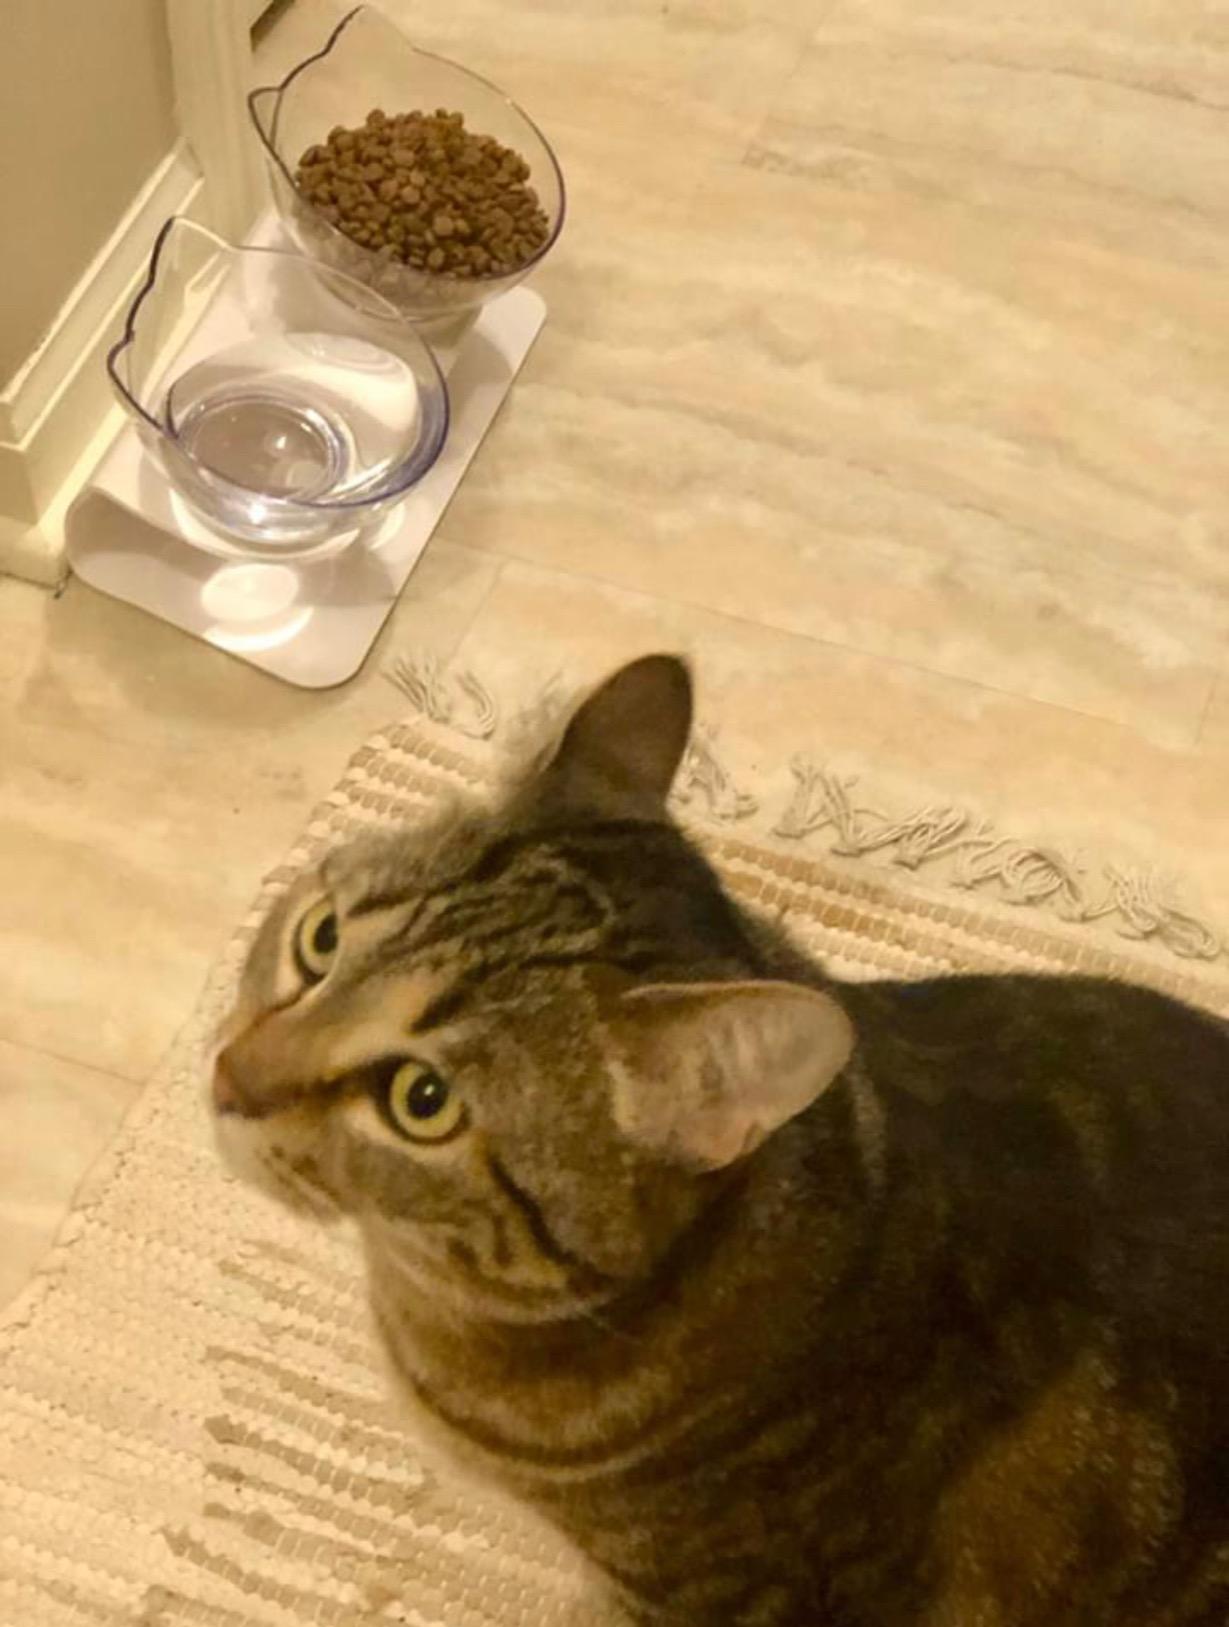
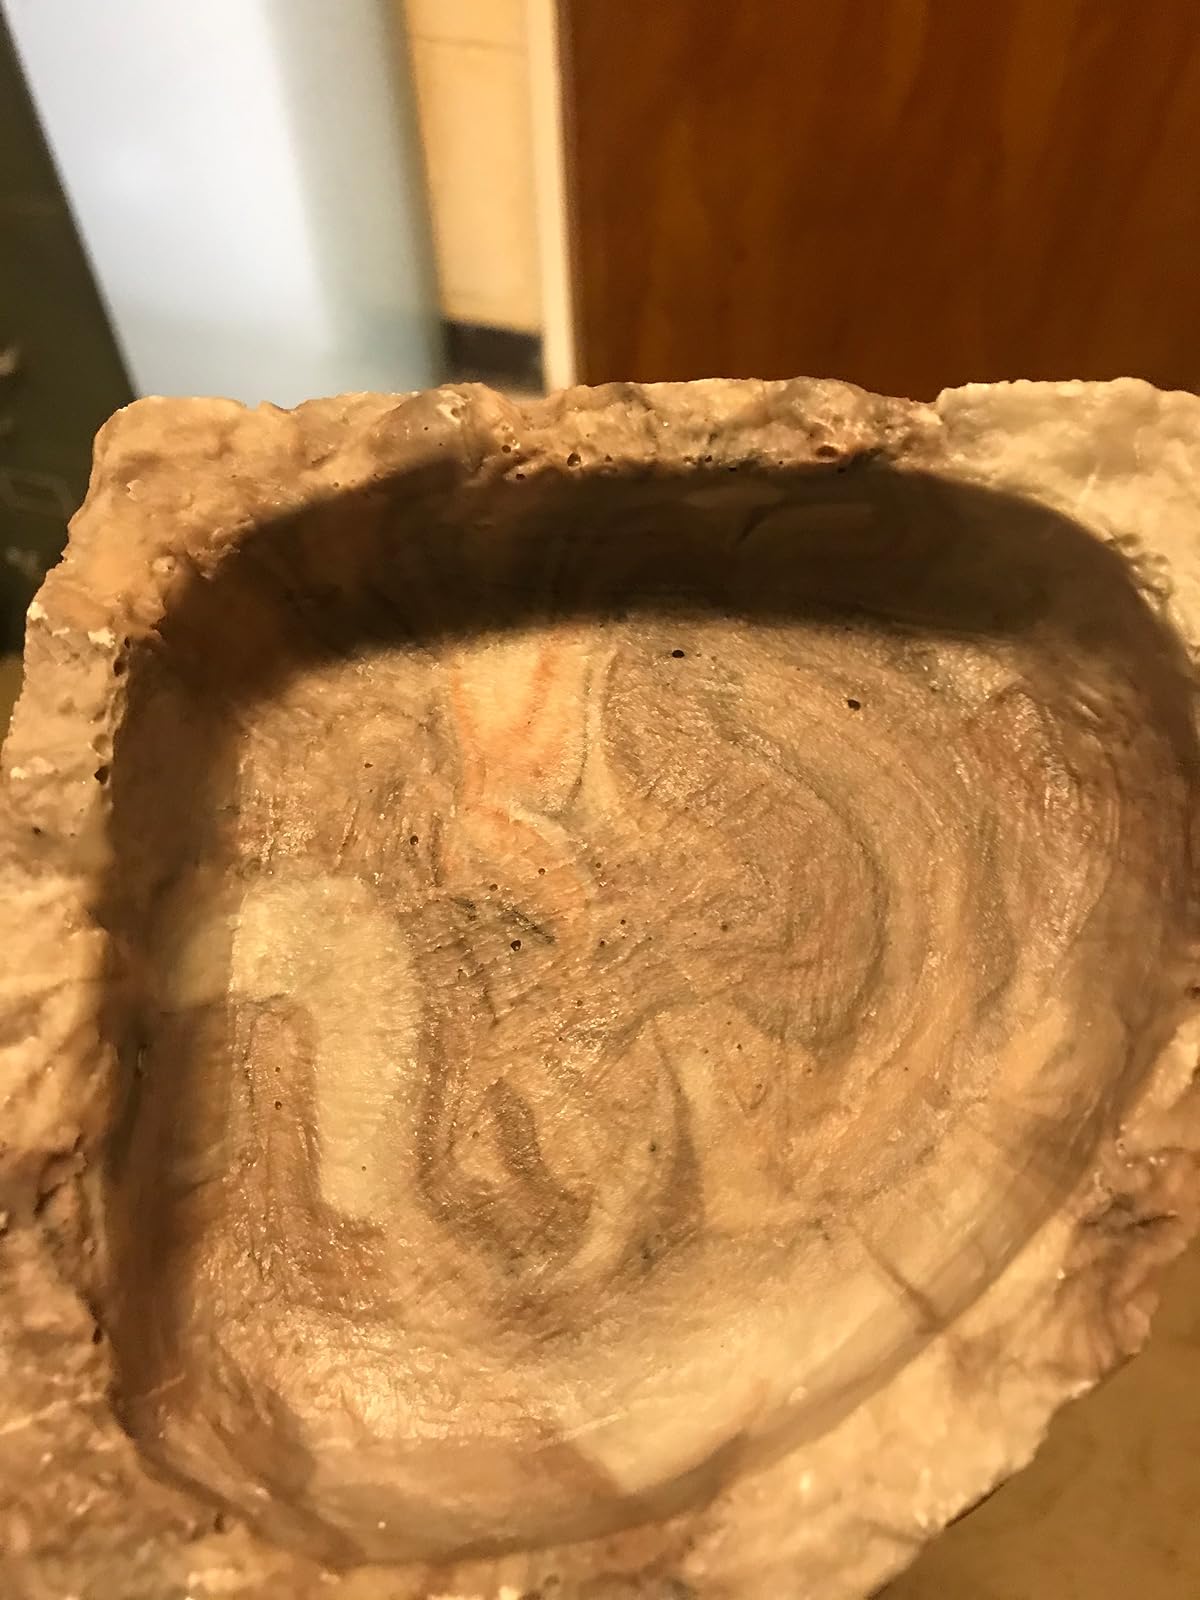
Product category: items_bowl
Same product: no